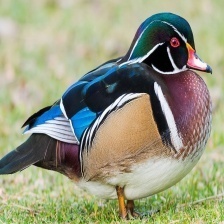
Species: WOOD DUCK
Scientific name: AIX SPONSA
ImageNet parent category: drake